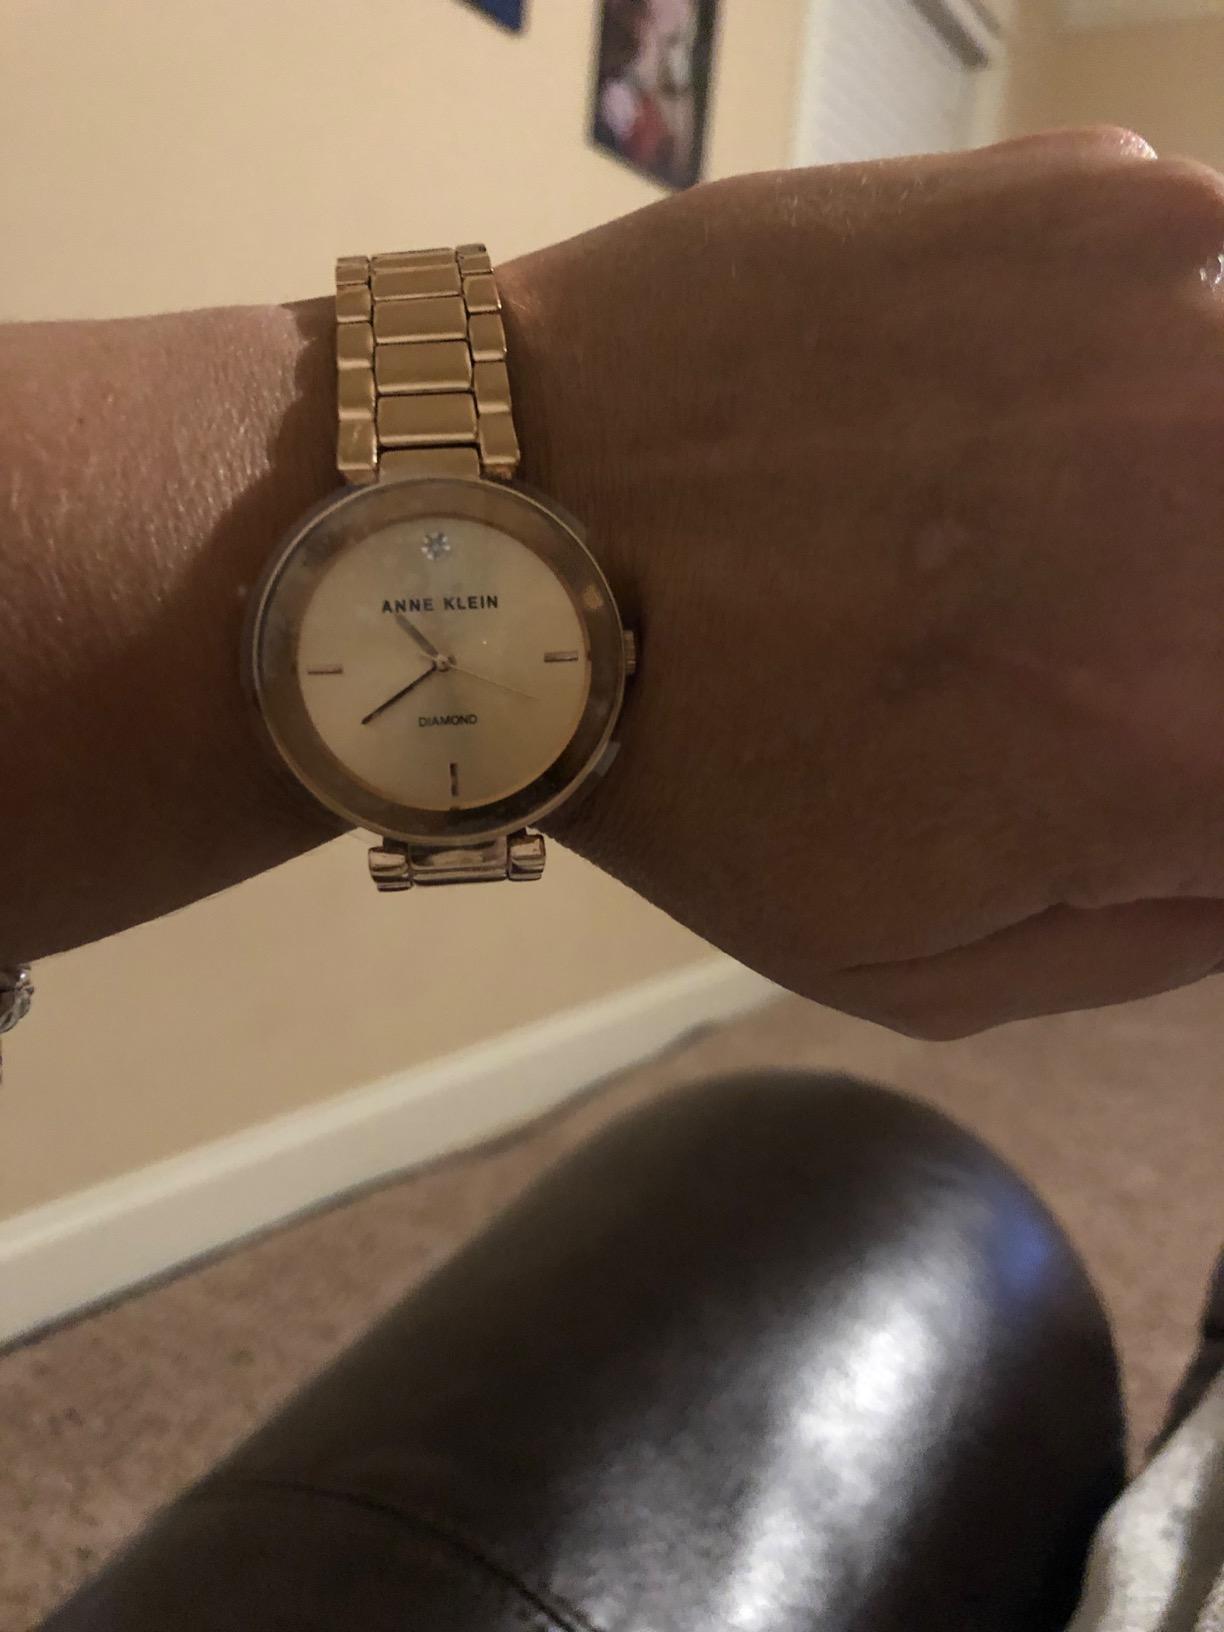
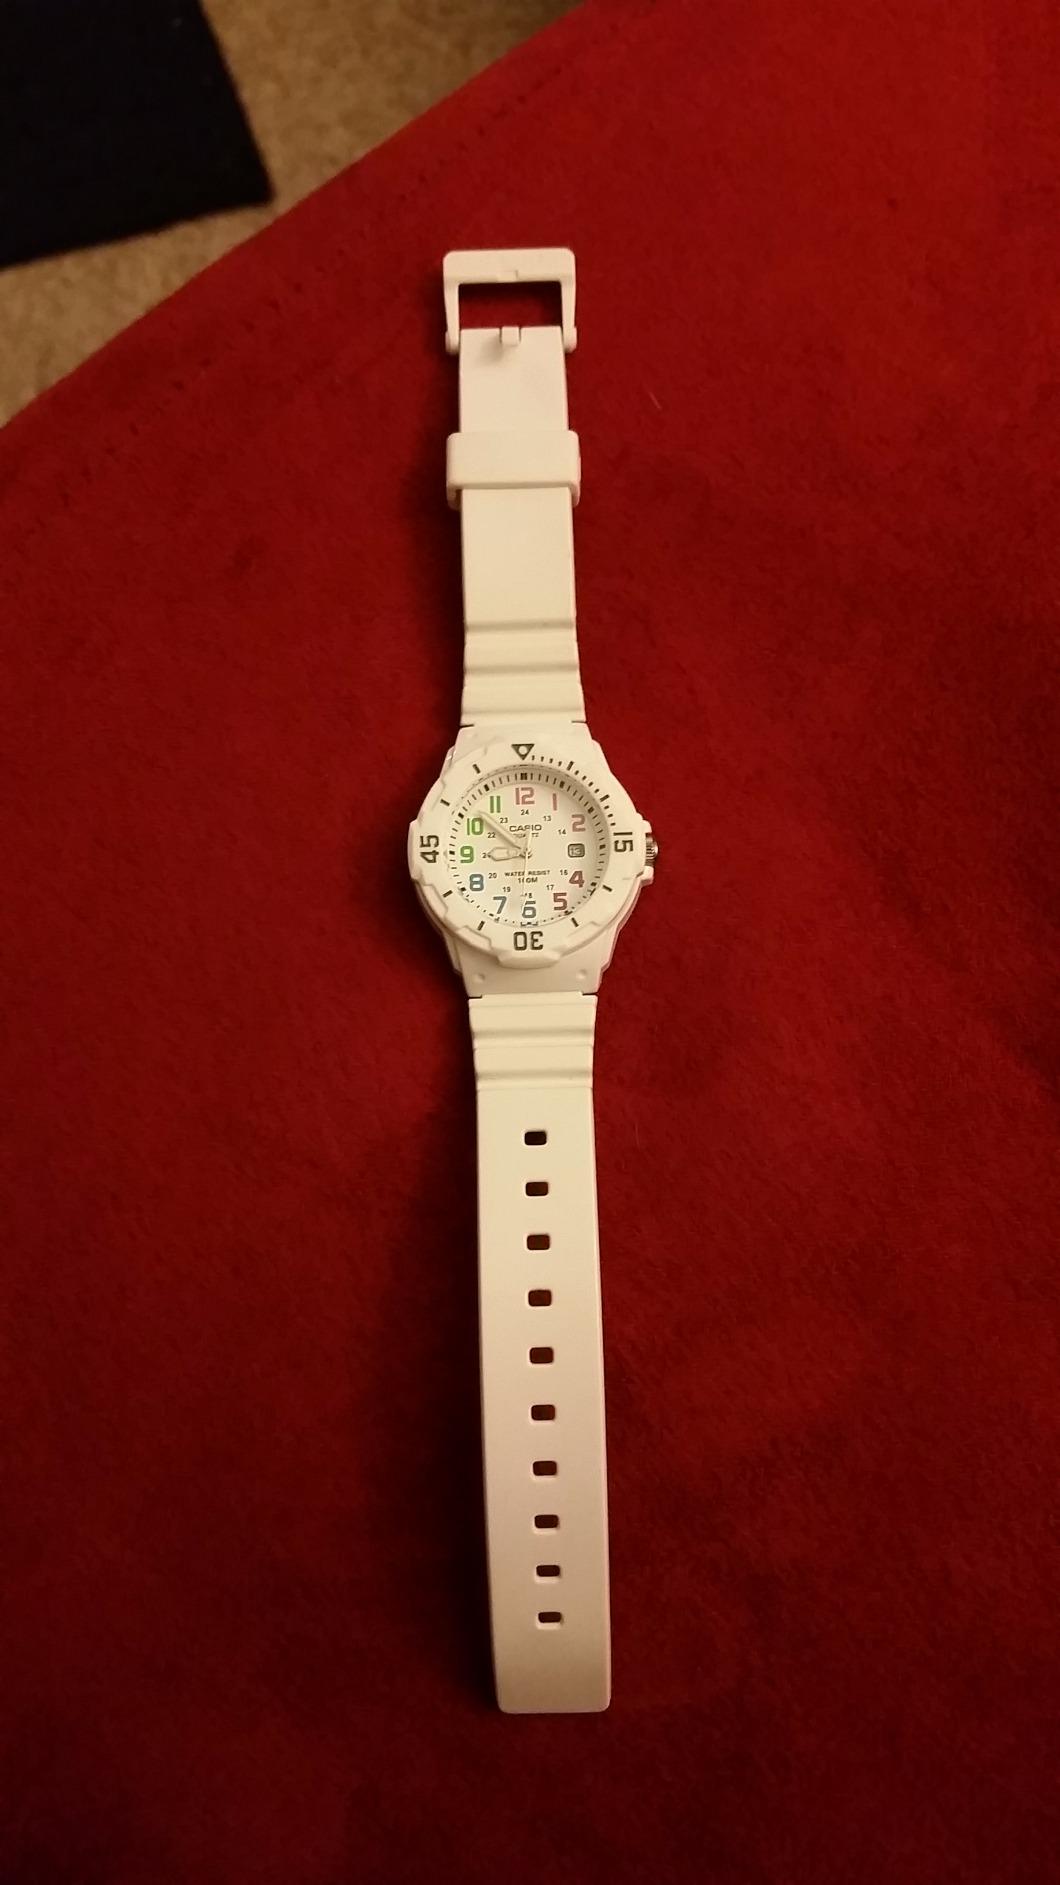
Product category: accessories_watch
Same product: no